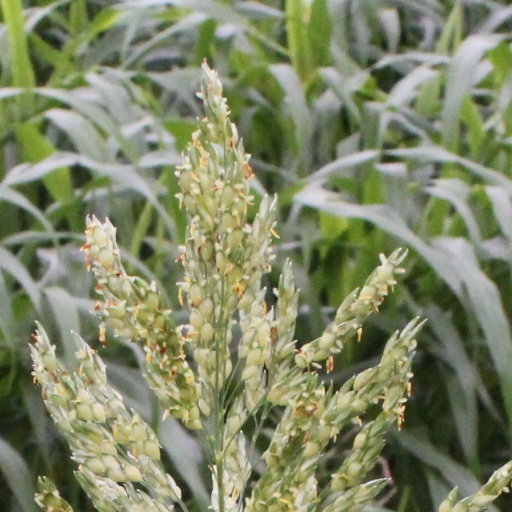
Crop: sorghum